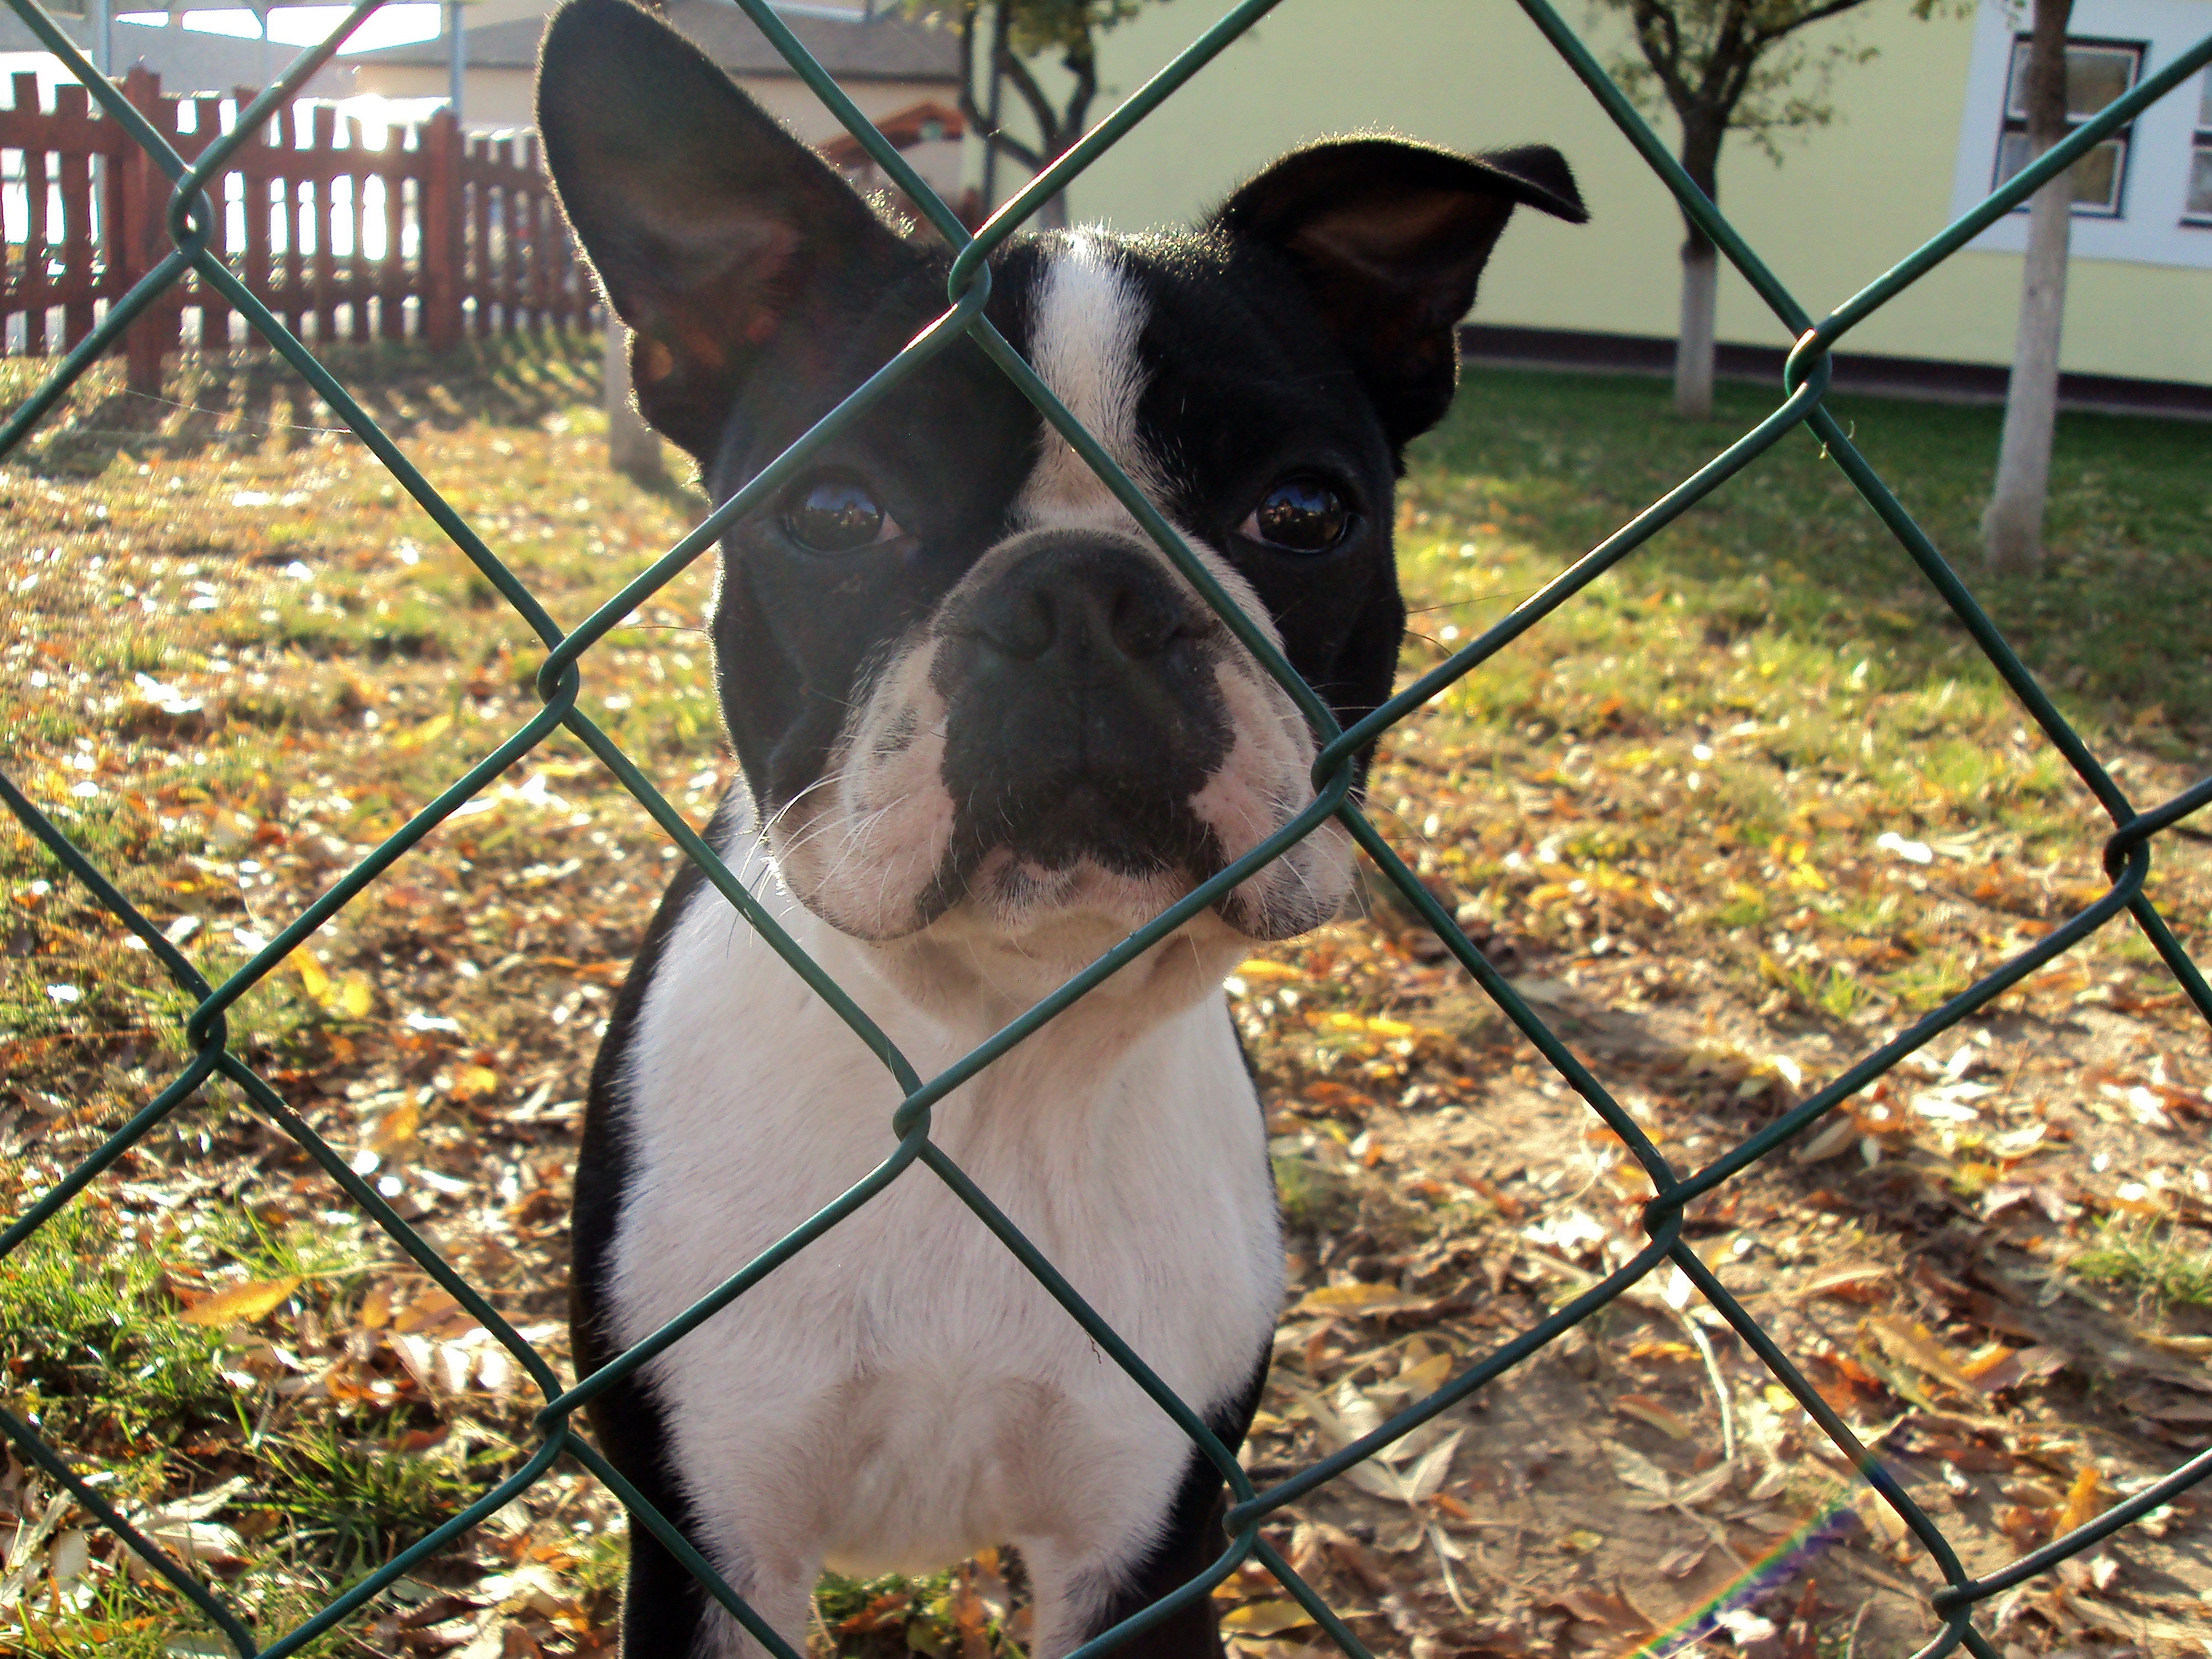
fence, dog, animal, mammal, pets, vertebrate, french bulldog, dog breed, terrier, boston terrier, dog like mammal